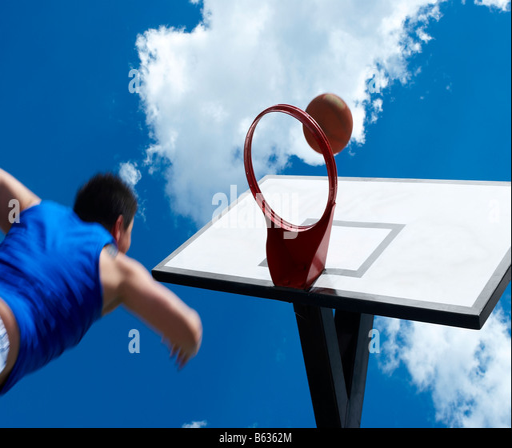
low angle view of a basketball player shooting a goal